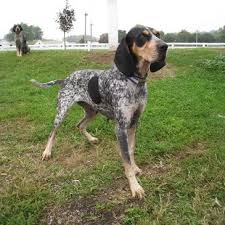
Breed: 217-n000050-bluetick